Musée de Cluny

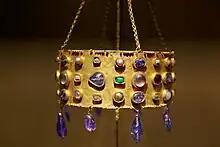

Starting with the founding of the city in Constantinople in 330, the emperor Constantine began an era known as the Byzantine period. Between 843 and the fall of the Byzantine empire in 1204, the politics and art of this empire flourished. During this part of the Middle Ages in the West, the Byzantine art was a link to traditional literature, philosophy and Greco-Roman art.